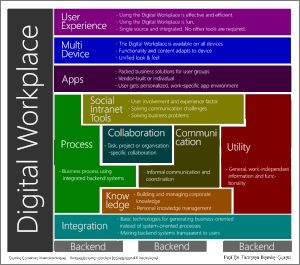
Un réseau social d’entreprise est un groupe constitué de personnes physiques et morales réunies par un dispositif de réseautage social, au sein d'un organisme.
Un environnement numérique de travail est un ensemble de technologies permettant à un professionnel d'accéder à toutes ses informations de travail, de communiquer et de collaborer sur ces projets et activités. L'environnement numérique de travail intègre généralement un moteur de recherche, une gestion documentaire et un réseau social d'entreprise. Il représente un développement ultérieur de l'intranet, permettant le travail à domicile et le travail flexible dans le temps et l'espace.